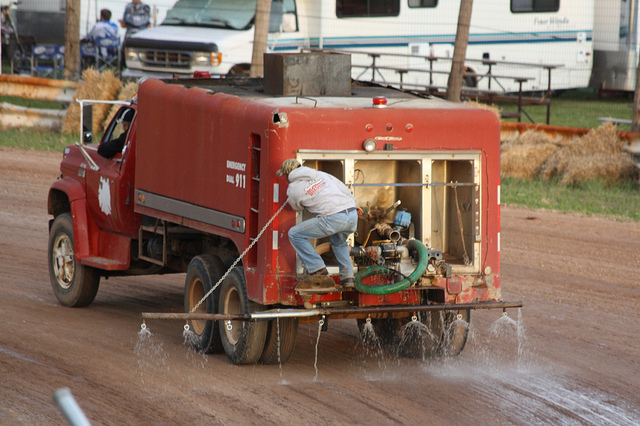
user: Given an image and a question. Answer the question in a short answer. Question: What industry is this useful for? Short Answer:
assistant: farm